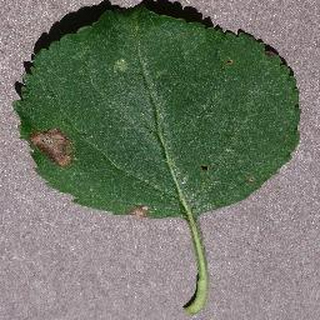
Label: apple_black_rot